Ted Wheeler

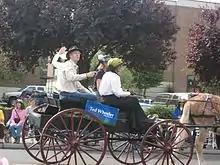
Wheeler at the 2010 Pendleton Round-Up parade

On March 7, 2010, incumbent Oregon State Treasurer Ben Westlund died of lung cancer. Two days later Governor Ted Kulongoski appointed Wheeler to the office. Wheeler defeated fellow Democrat Rick Metsger in the Democratic primary election on May 18, 2010, and defeated Republican Chris Telfer, Progressive Walt Brown and Michael Marsh of the Constitution Party in the November special election for the rest of Westlund's term, which ended in 2013. He was elected to a second full term in the Oregon state elections, 2012.